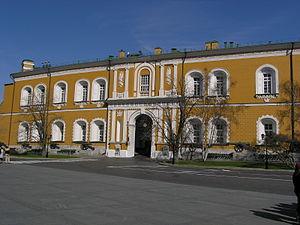
L'arsenal du Kremlin est une ancienne armurerie située dans les murs du Kremlin, à Moscou. Il abrite le régiment du Kremlin, chargé de la sécurité du président russe.